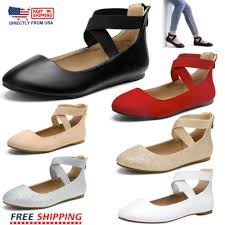
Label: Ballet Flat